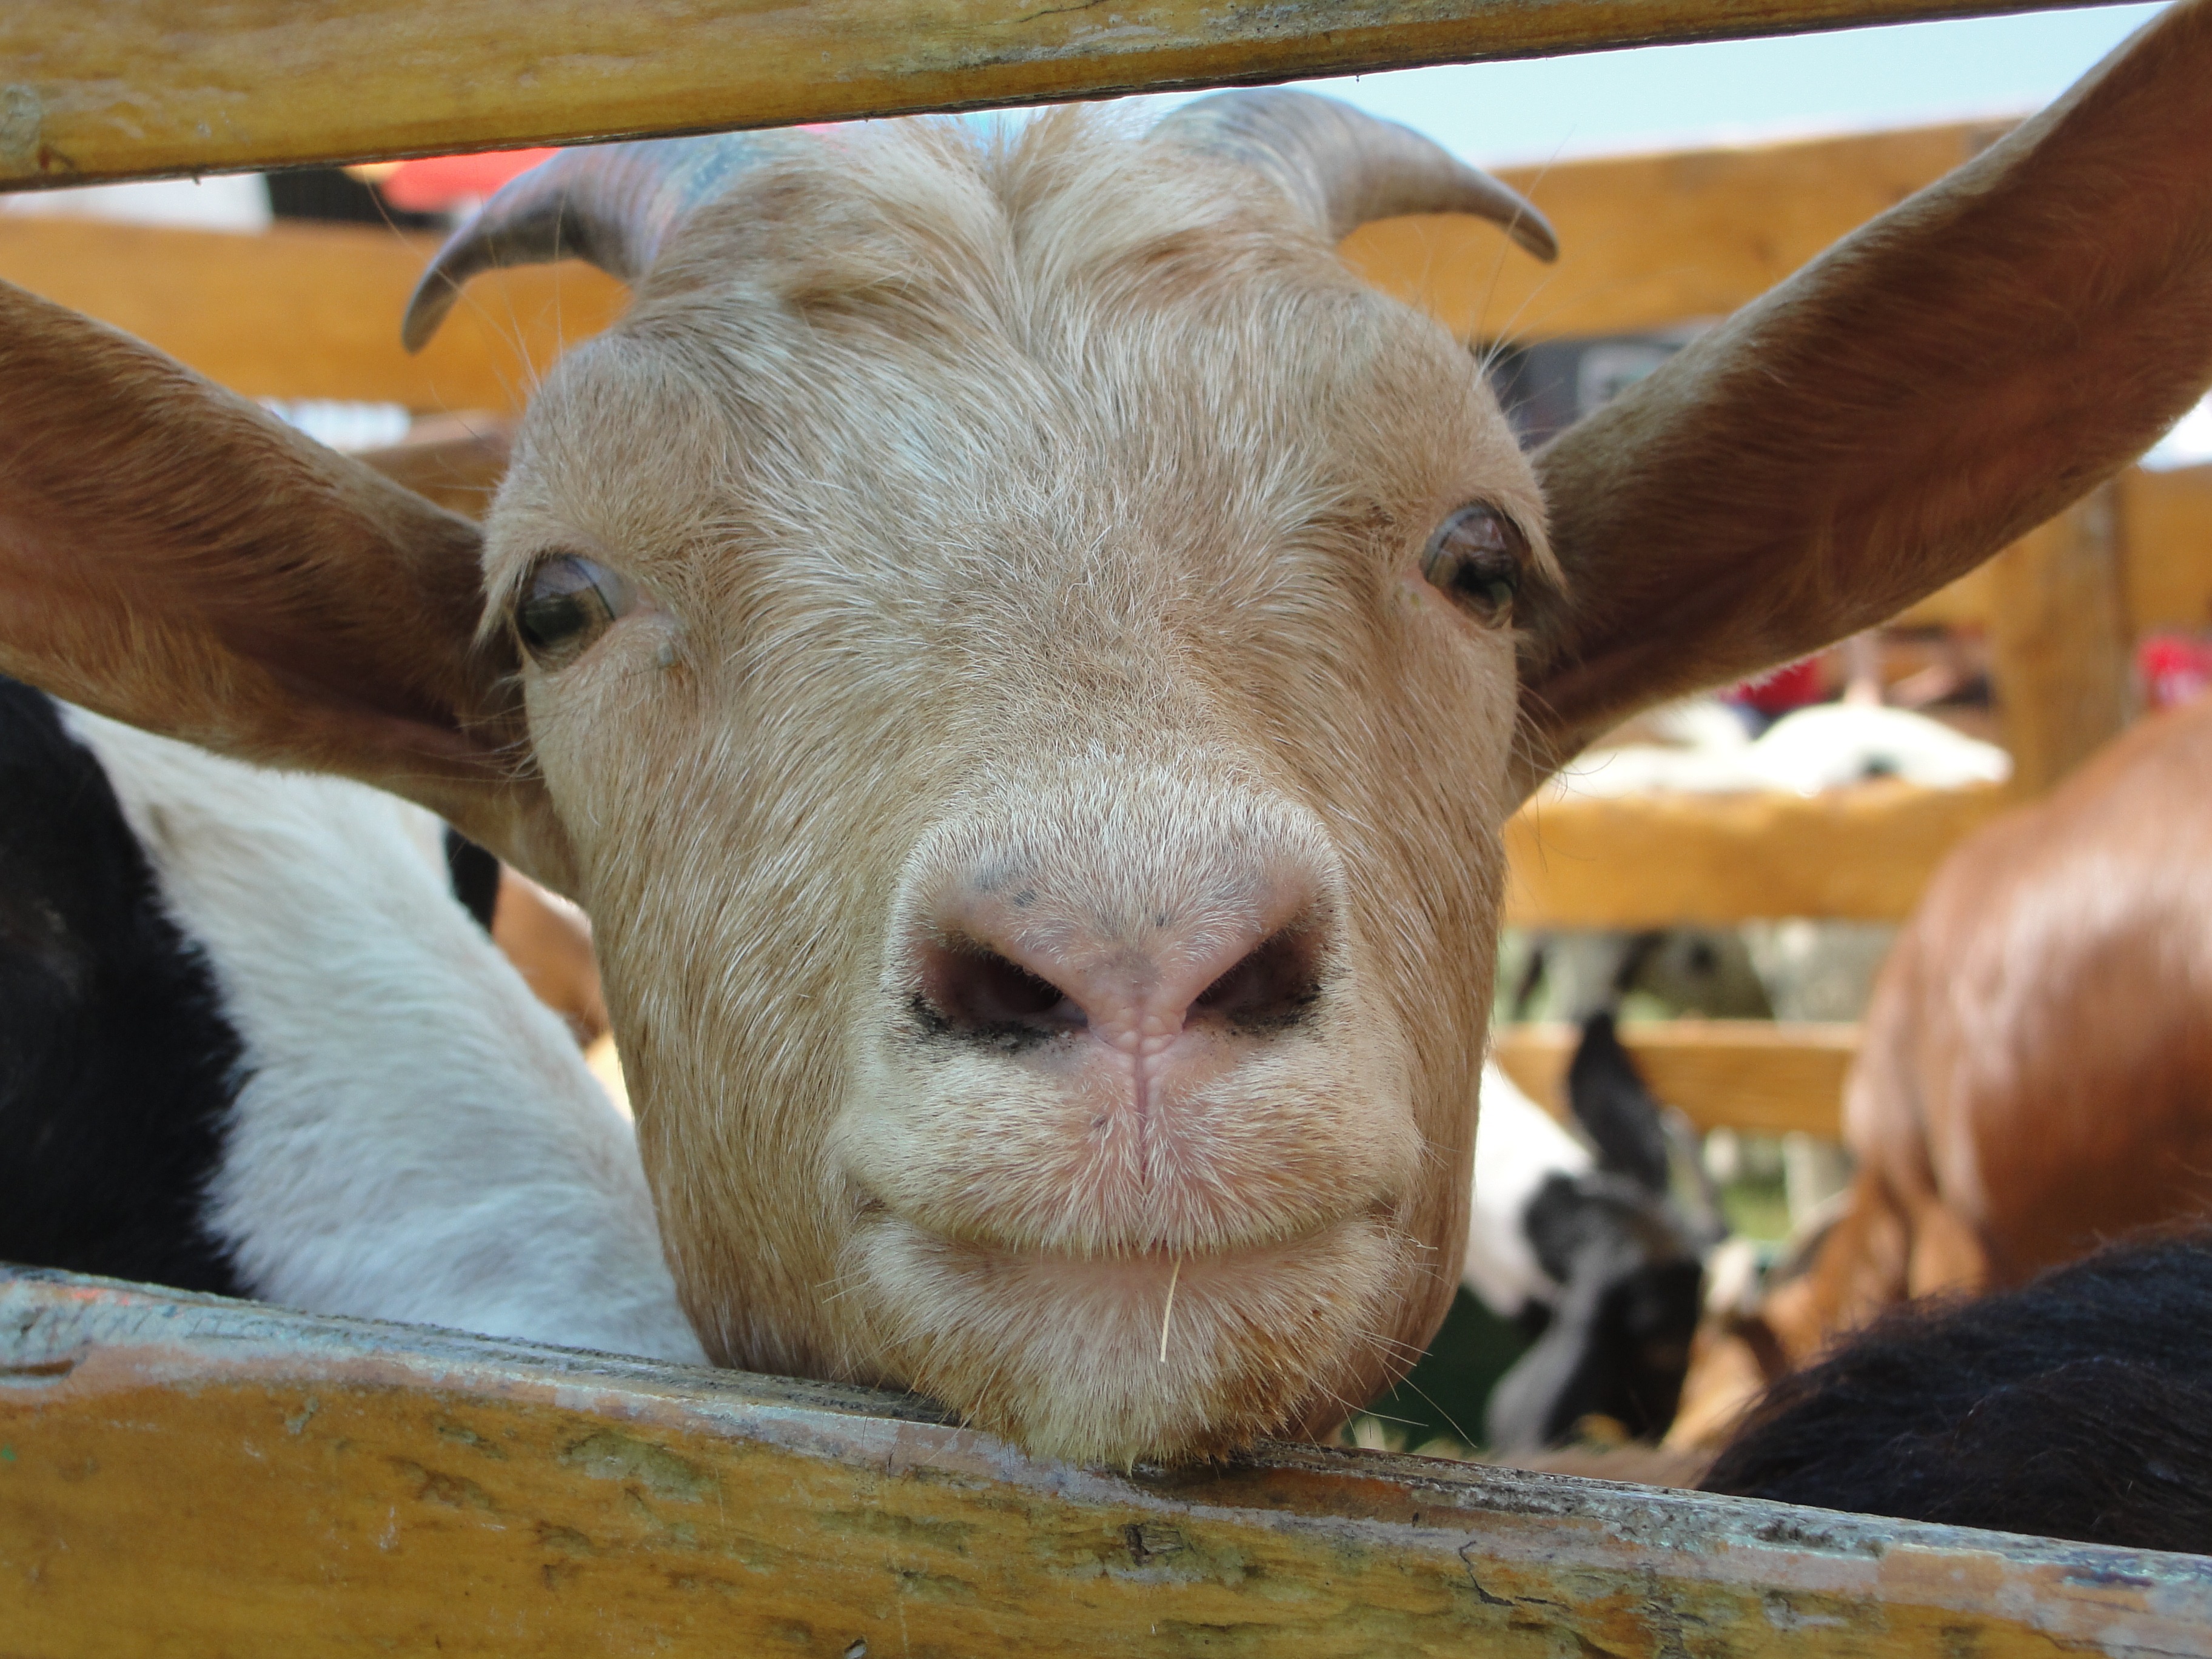
fence, hair, farm, kid, cute, country, looking, goat, zoo, horn, fur, rural, portrait, herd, farming, livestock, ranch, brown, mammal, agriculture, milk, meat, wool, fauna, farmland, mouth, farmer, curiosity, outdoors, goats, canada, ears, head, stock, beast, funny, day, domestic, whitby, mutton, staring, species, herbivorous, breeding, peek, ungulate, hoofed, dairy cow, capra, bucks, does, bovidae, cattle like mammal, cow goat family, nannies, billies